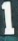
Number: 1